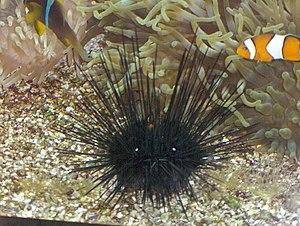
L’oursin-diadème de l'Indo-pacifique est une espèce d'oursin régulier tropical de la famille des Diadematidae, caractérisé par de très longs piquants et une papille anale très visible et cerclée d'orange, souvent appelée à tort « œil ».